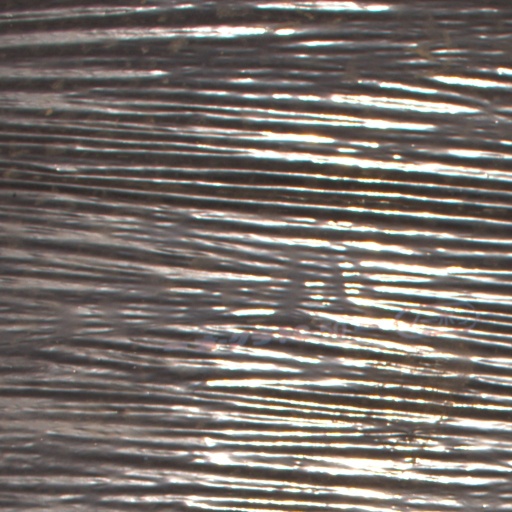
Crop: Jerusalem artichoke